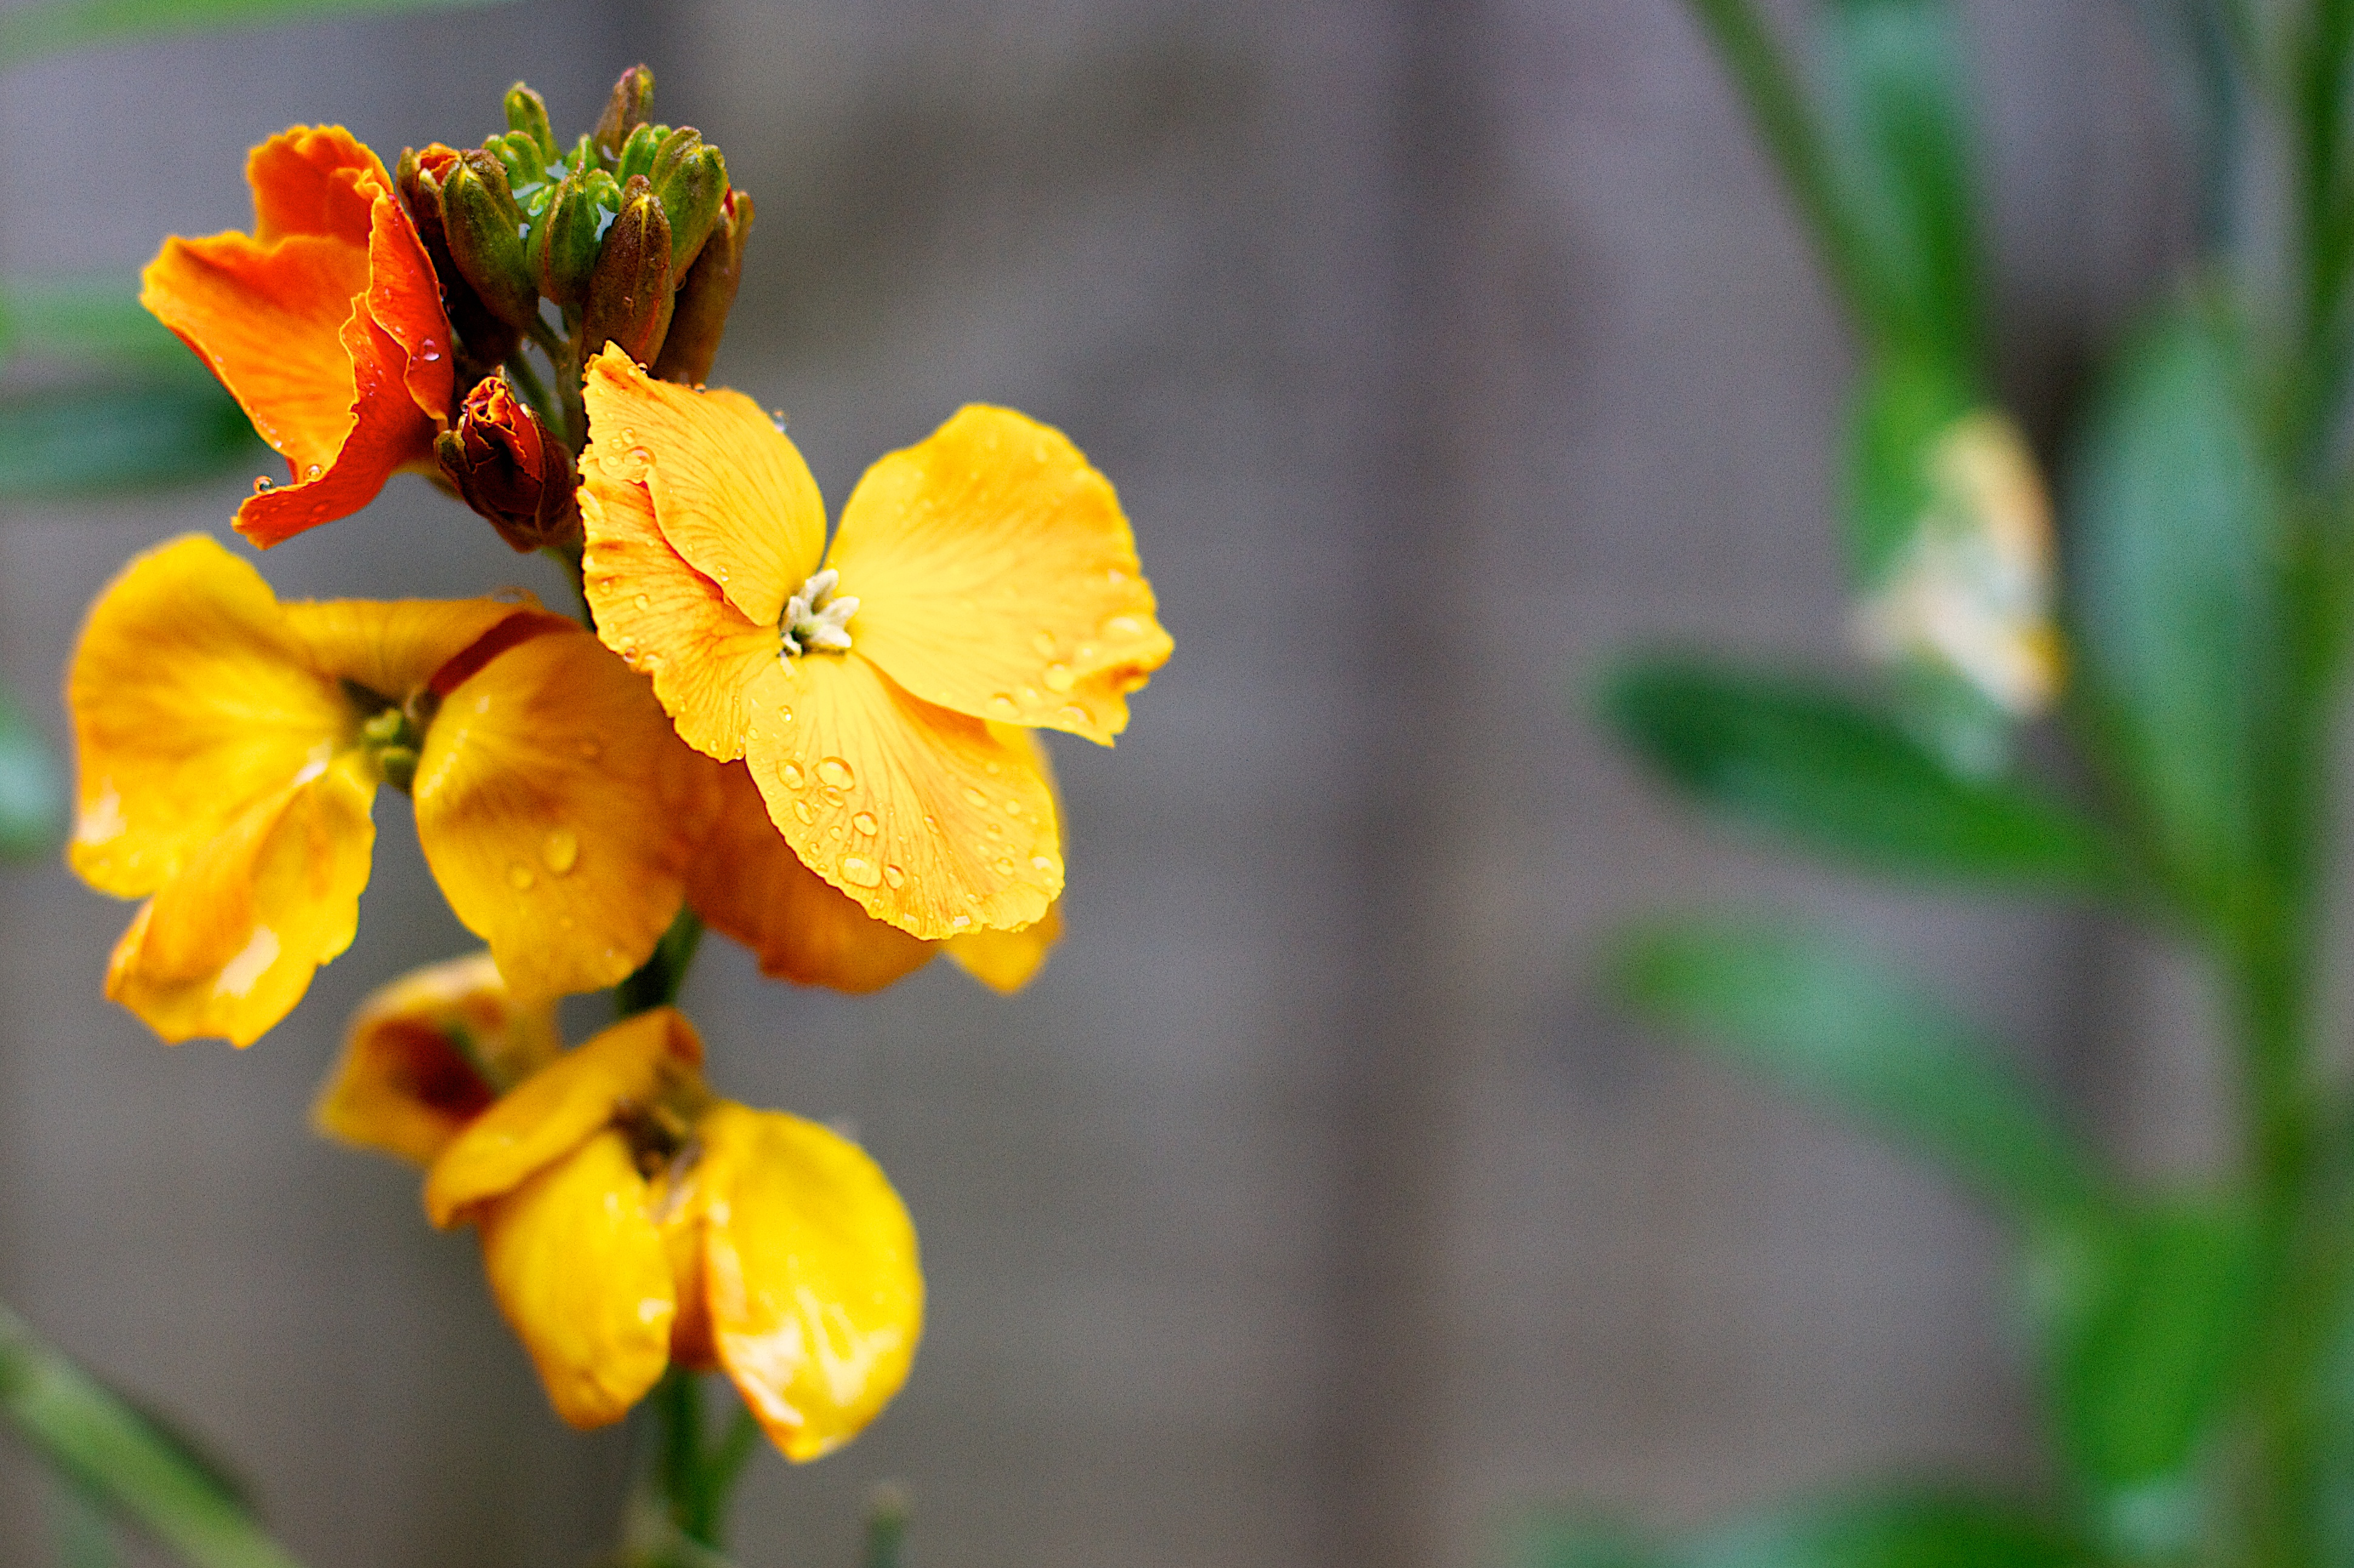
blossom, plant, flower, botany, yellow, flora, wildflower, macro photography, flowering plant, plant stem, land plant